Saillon

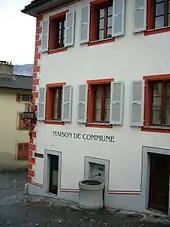
Town hall

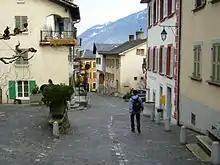
Saillon village street

Saillon has a population of . , 19.7% of the population are resident foreign nationals. Over the last 10 years (2000–2010 ) the population has changed at a rate of 38.4%. It has changed at a rate of 34.1% due to migration and at a rate of 5.7% due to births and deaths.